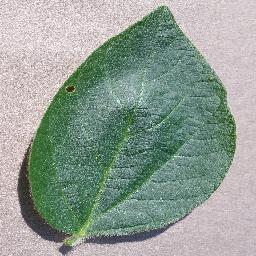
Label: Soybean___healthy